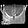
Label: Bag